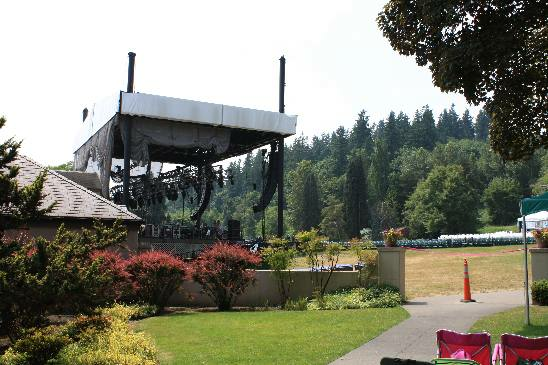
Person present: No